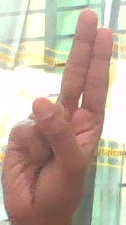
ASL sign: U